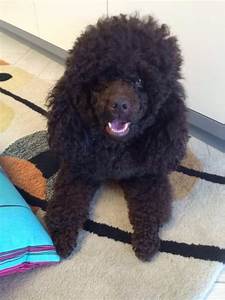
Label: cane